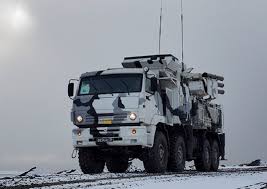
Label: Air Defense